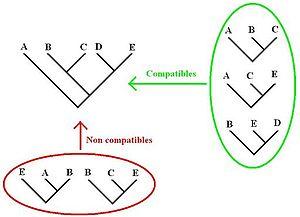
Exemples de 3is compatibles ou non avec un arbre de référence
L'analyse à trois éléments ou analyse à trois taxons est une méthode de reconstruction phylogénétique s'appuyant sur la théorie cladistique. Elle fut introduite par les systématiciens G. J. Nelson et N. I. Platnick en 1991. L'analyse à trois éléments est aussi appelée 3ia ou TTS. Cette méthode s'applique aussi bien aux organismes qu'aux aires biogéographiques dans le cadre cladistique de la biogéographie historique.